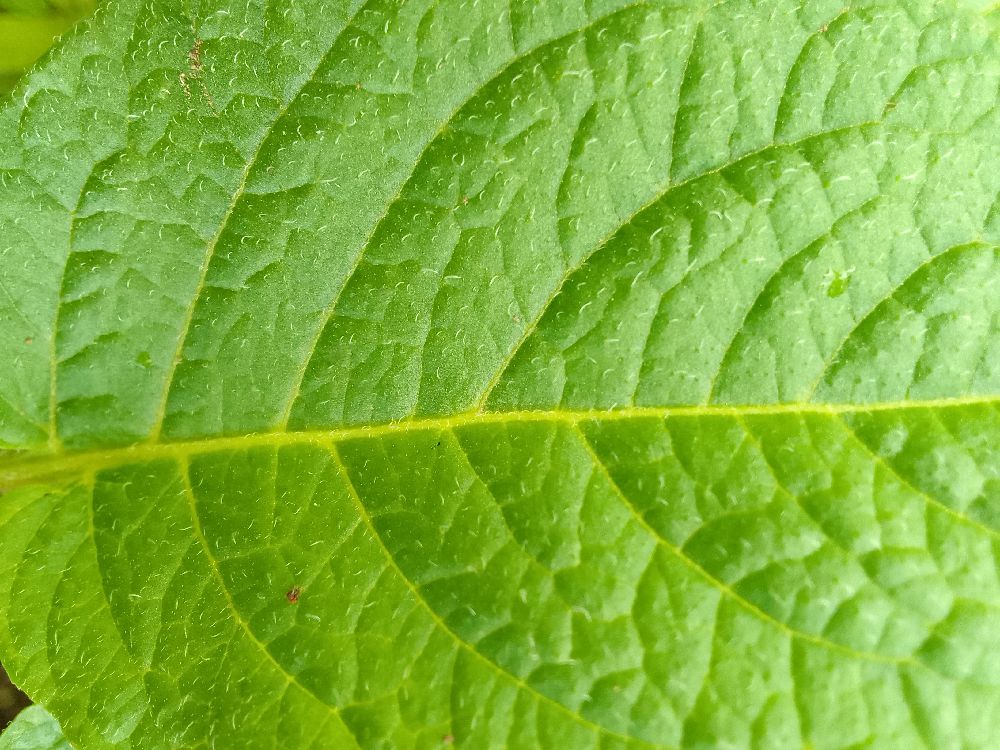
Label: Healthy